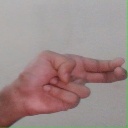
अक्षर: ह